Ossa (motorcycle)

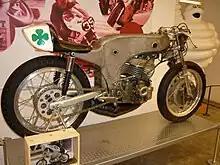
1968 Ossa 250 cc Grand Prix racer

Ossa achieved early success in the 250cc class of Grand Prix motorcycle racing, competing with an innovative chassis designed by Giró's son, Eduardo that was unique for the era. Eduardo Giró designed a motorcycle that compensated for its power deficit by following a philosophy of lightweight, a small frontal area and engine reliability combined with outstanding handling.